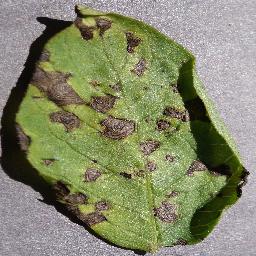
Etiqueta: Tizon_Temprano